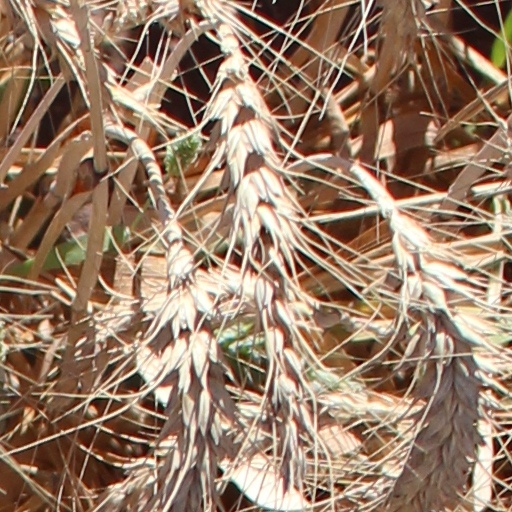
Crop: wheat